Poreč

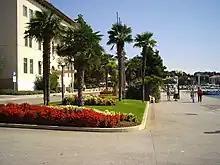
Poreč seaside.

Situated on the western coast of Istria and cooled by sea breezes, the local climate is relatively mild and free of oppressive summer heat. The month of July is the hottest, with a maximum air temperature of 30°C in conditions of low humidity, while January is the coldest with an average of . There are more than 2,400 hours of sun a year, an average of more than 10 hours of sunshine during the summer days. Sea temperatures can reach , higher than one might expect compared to the coast of southern Croatia where the air temperatures are higher. The average annual rainfall of is more or less equally distributed throughout the year, although July and August are very dry. Winds here are the "Bora", bringing the cold, clear weather from the north in the winter, and the "Jugo", a warm southern wind bringing rain. The summer breeze that blows from the sea to the land is called the "Maestral".